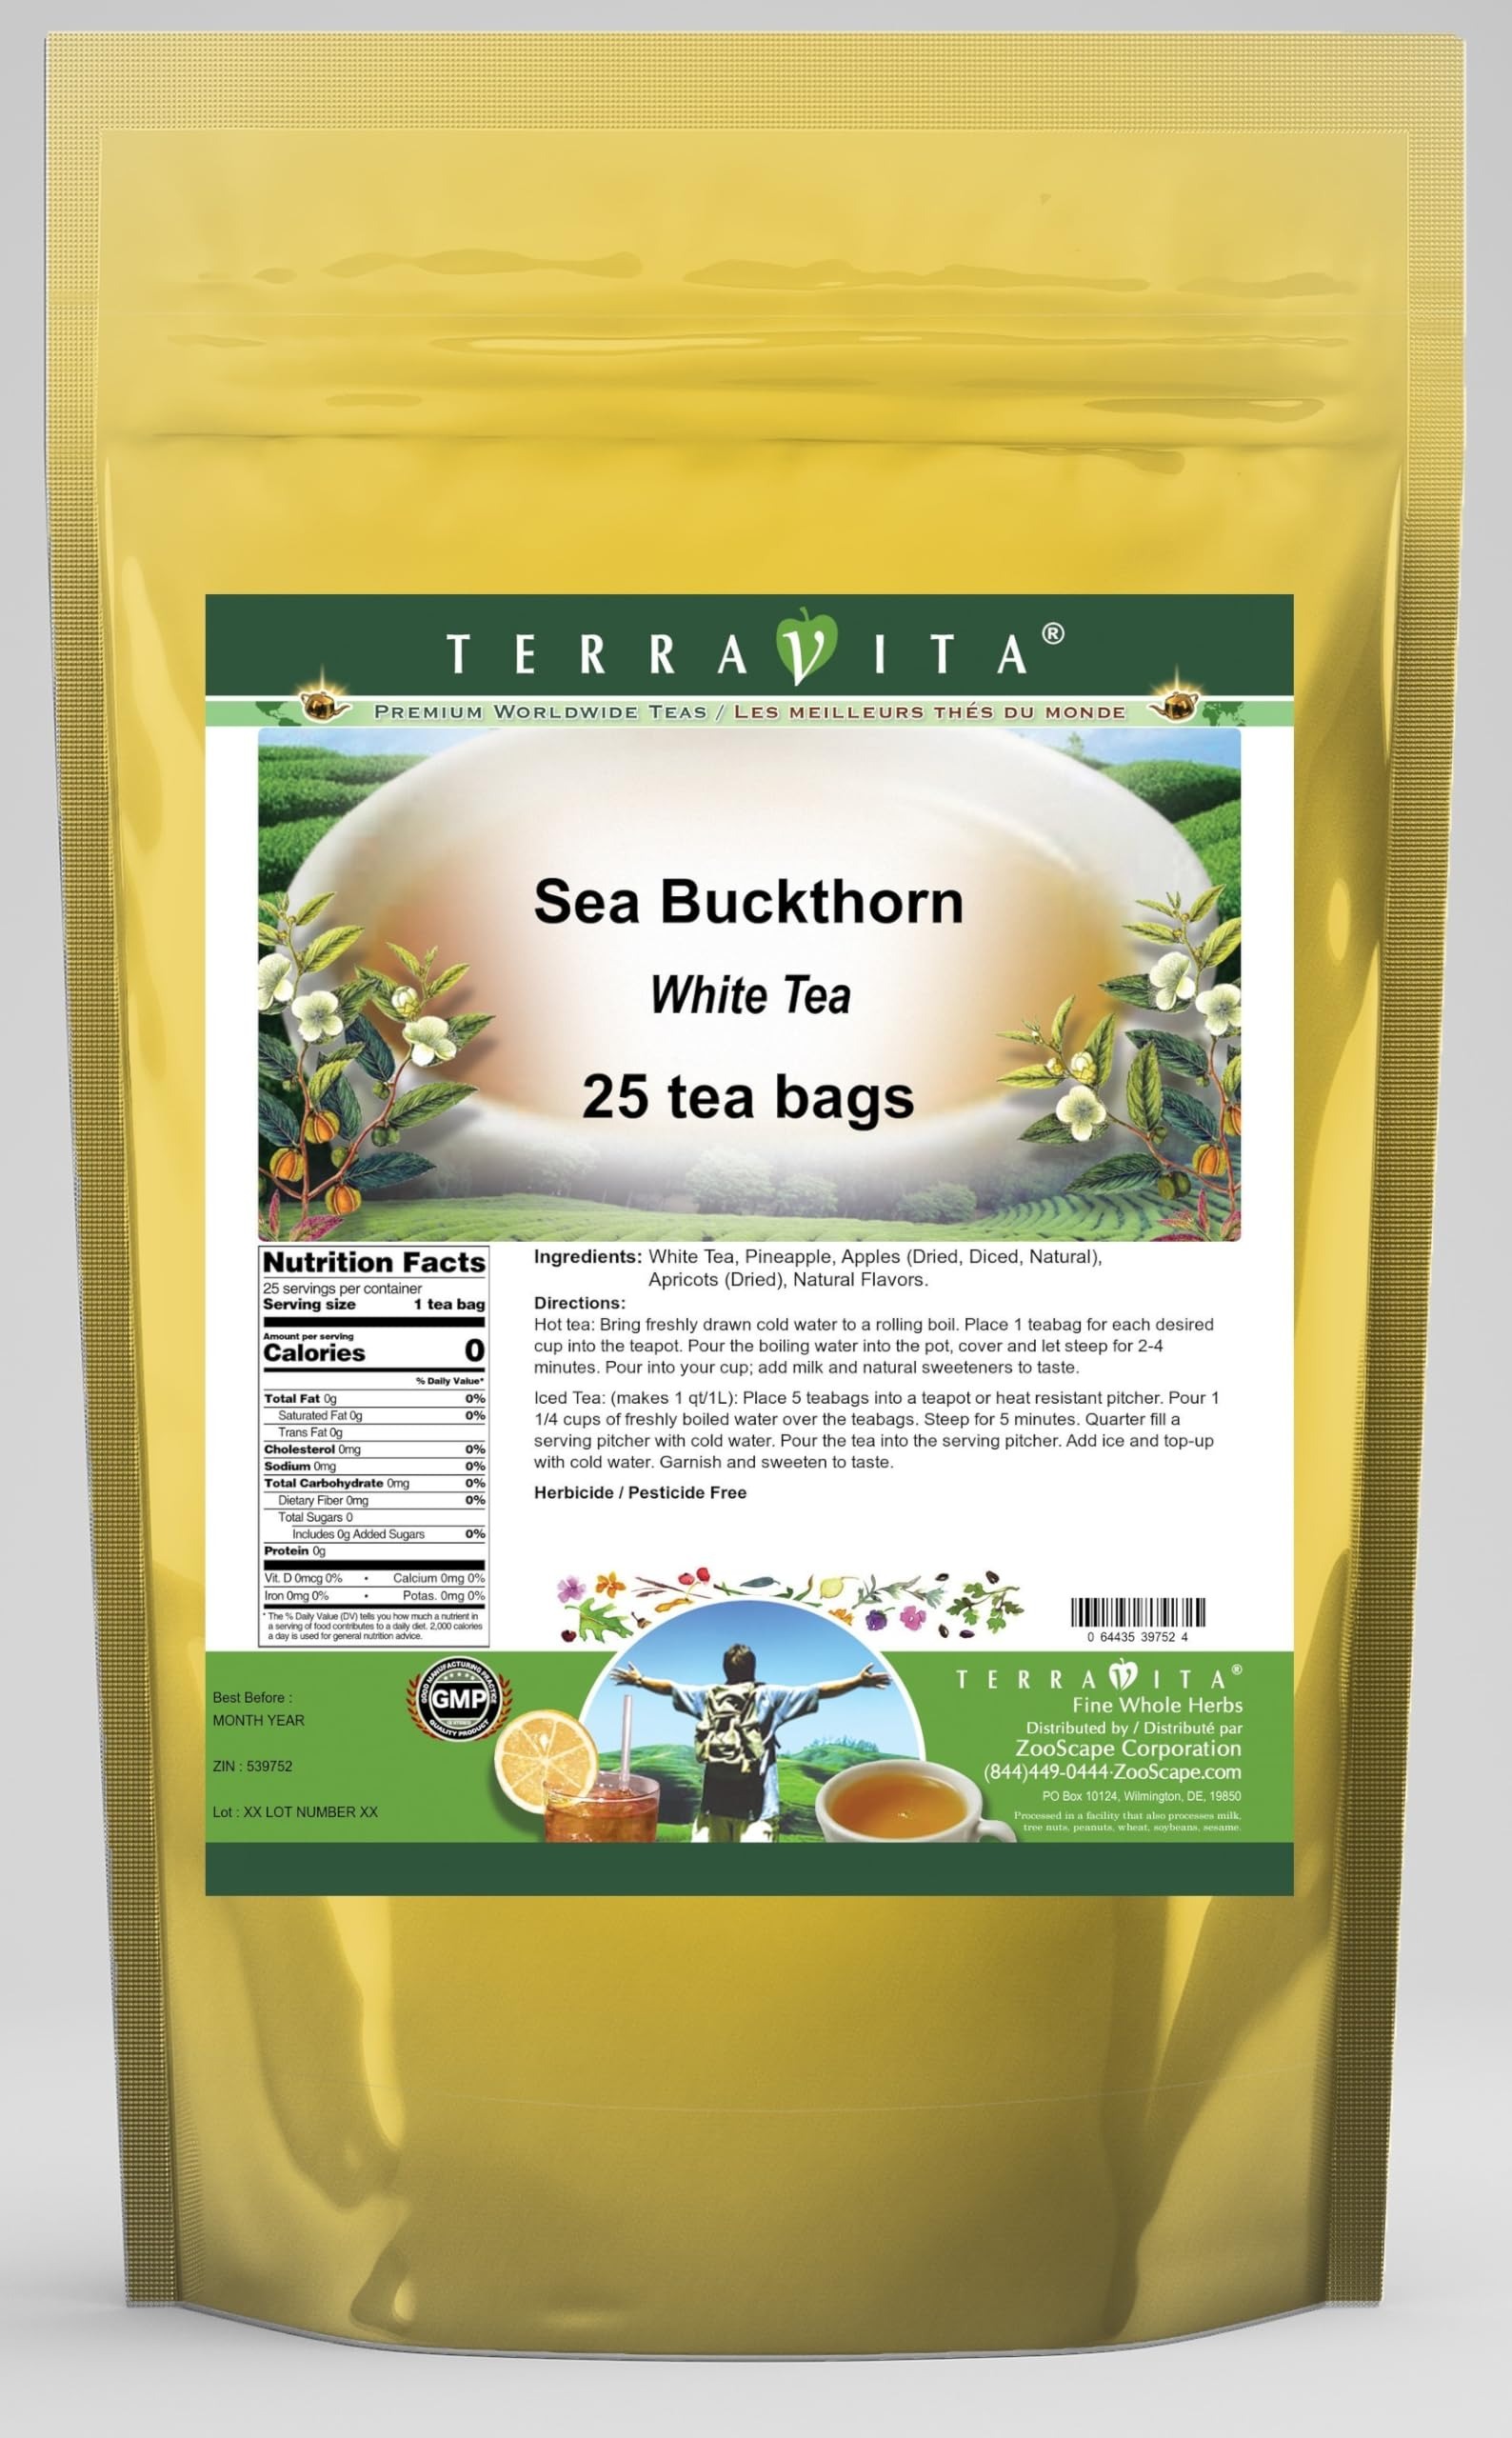
Item Name: Sea Buckthorn White Tea (25 tea bags, ZIN: 539752)
Bullet Point 1: Our Sea Buckthorn White Tea is a mouth-watering flavored White tea with Pineapple, Dried Apples (Diced, Natural) and Apricots that you can enjoy all year round! The aroma and Sea Buckthorn flavor is a delight! - Ingredients: White tea, Pineapple, Dried Apples (Diced, Natural), Apricots and Natural Sea Buckthorn Flavor.
Bullet Point 2: No fillers.
Bullet Point 3: Manufacturer: TerraVita
Bullet Point 4: Size: 25 tea bags
Bullet Point 5: White Tea Bags - Packed in a convenient upright pouch!
Product Description: Our Sea Buckthorn White Tea is a mouth-watering flavored White tea with Pineapple, Dried Apples (Diced, Natural) and Apricots that you can enjoy all year round! The aroma and Sea Buckthorn flavor is a delight! - Ingredients: White tea, Pineapple, Dried Apples (Diced, Natural), Apricots and Natural Sea Buckthorn Flavor. - Hot tea brewing method: Bring freshly drawn cold water to a rolling boil. Place 1 teabag for each desired cup into the teapot. Pour the boiling water into the pot, cover and let steep for 2-4 minutes. Pour into your cup; add milk and natural sweeteners to taste. - Iced tea brewing method: (to make 1 liter/quart): Place 5 teabags into a teapot or heat resistant pitcher. Pour 1 1/4 cups of freshly boiled water over the teabags. Steep for 5 minutes. Quarter fill a serving pitcher with cold water. Pour the tea into the serving pitcher. Add ice and top-up with cold water. Garnish and sweeten to taste. - TerraVita is an exclusive line of premium-quality, natural source products that use only the finest, purest and most potent ingredients found around the world. TerraVita is hallmarked by the highest possible standards of purity, potency, stability and freshness. All of our products are prepared with the highest elements of quality control, from raw materials through the entire manufacturing process, up to and including the moment that the bottles or bags are sealed for freshness and shipped out to you. Our highest possible standards are certified by independent laboratories and backed by our personal guarantee. - TerraVita exists to meet and ensure your family's health and wellness without the harmful effects of chemicals and health products. We strive to make all of our products affordable and reliable and are constantly searching the market to maintain our
Value: 25.0
Unit: Count

Price: 26.09